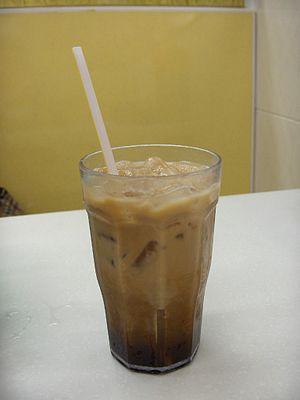
Un Cha chaan teng parfois appelés en anglais cafés de style Hong Kong, est un style de cafétéria originaire de Hong Kong mais qu'on trouve aussi à Macao ou dans le Guangdong. À cause des différentes vagues d'émigrations depuis la fin de la Seconde Guerre mondiale, on les trouve dans les quartiers chinois de pays occidentaux tels que l'Australie, le Royaume-Uni, le Canada ou les États-Unis. Les cha chaan tengs sont réputés pour leurs menus éclectiques et abordables, incluant autant des plats de la cuisine hongkongaise que des recettes issues de la cuisine hongkongaise occidentale. Ils peuvent être comparés aux cafés occidentaux dans leur décoration ordinaire et dans la place dévolue au café et au thé.
La cuisine hongkongaise a été influencée par plusieurs cuisines : la cuisine cantonaise, la cuisine européenne, des cuisines chinoises non cantonaises, et d'autres cuisines asiatiques. Du fait de sa situation de port et d'ancienne colonie britannique, Hong Kong a donc bénéficié de multiples influences et fournit une large gamme de restaurants, ce qui lui valu d'être labellisée « Gourmet Paradise » « World's Fair of Food »
Le Yuanyang, appelé aussi Ying Yong, est une boisson constituée d'un mélange de café et de thé au lait hongkongais.